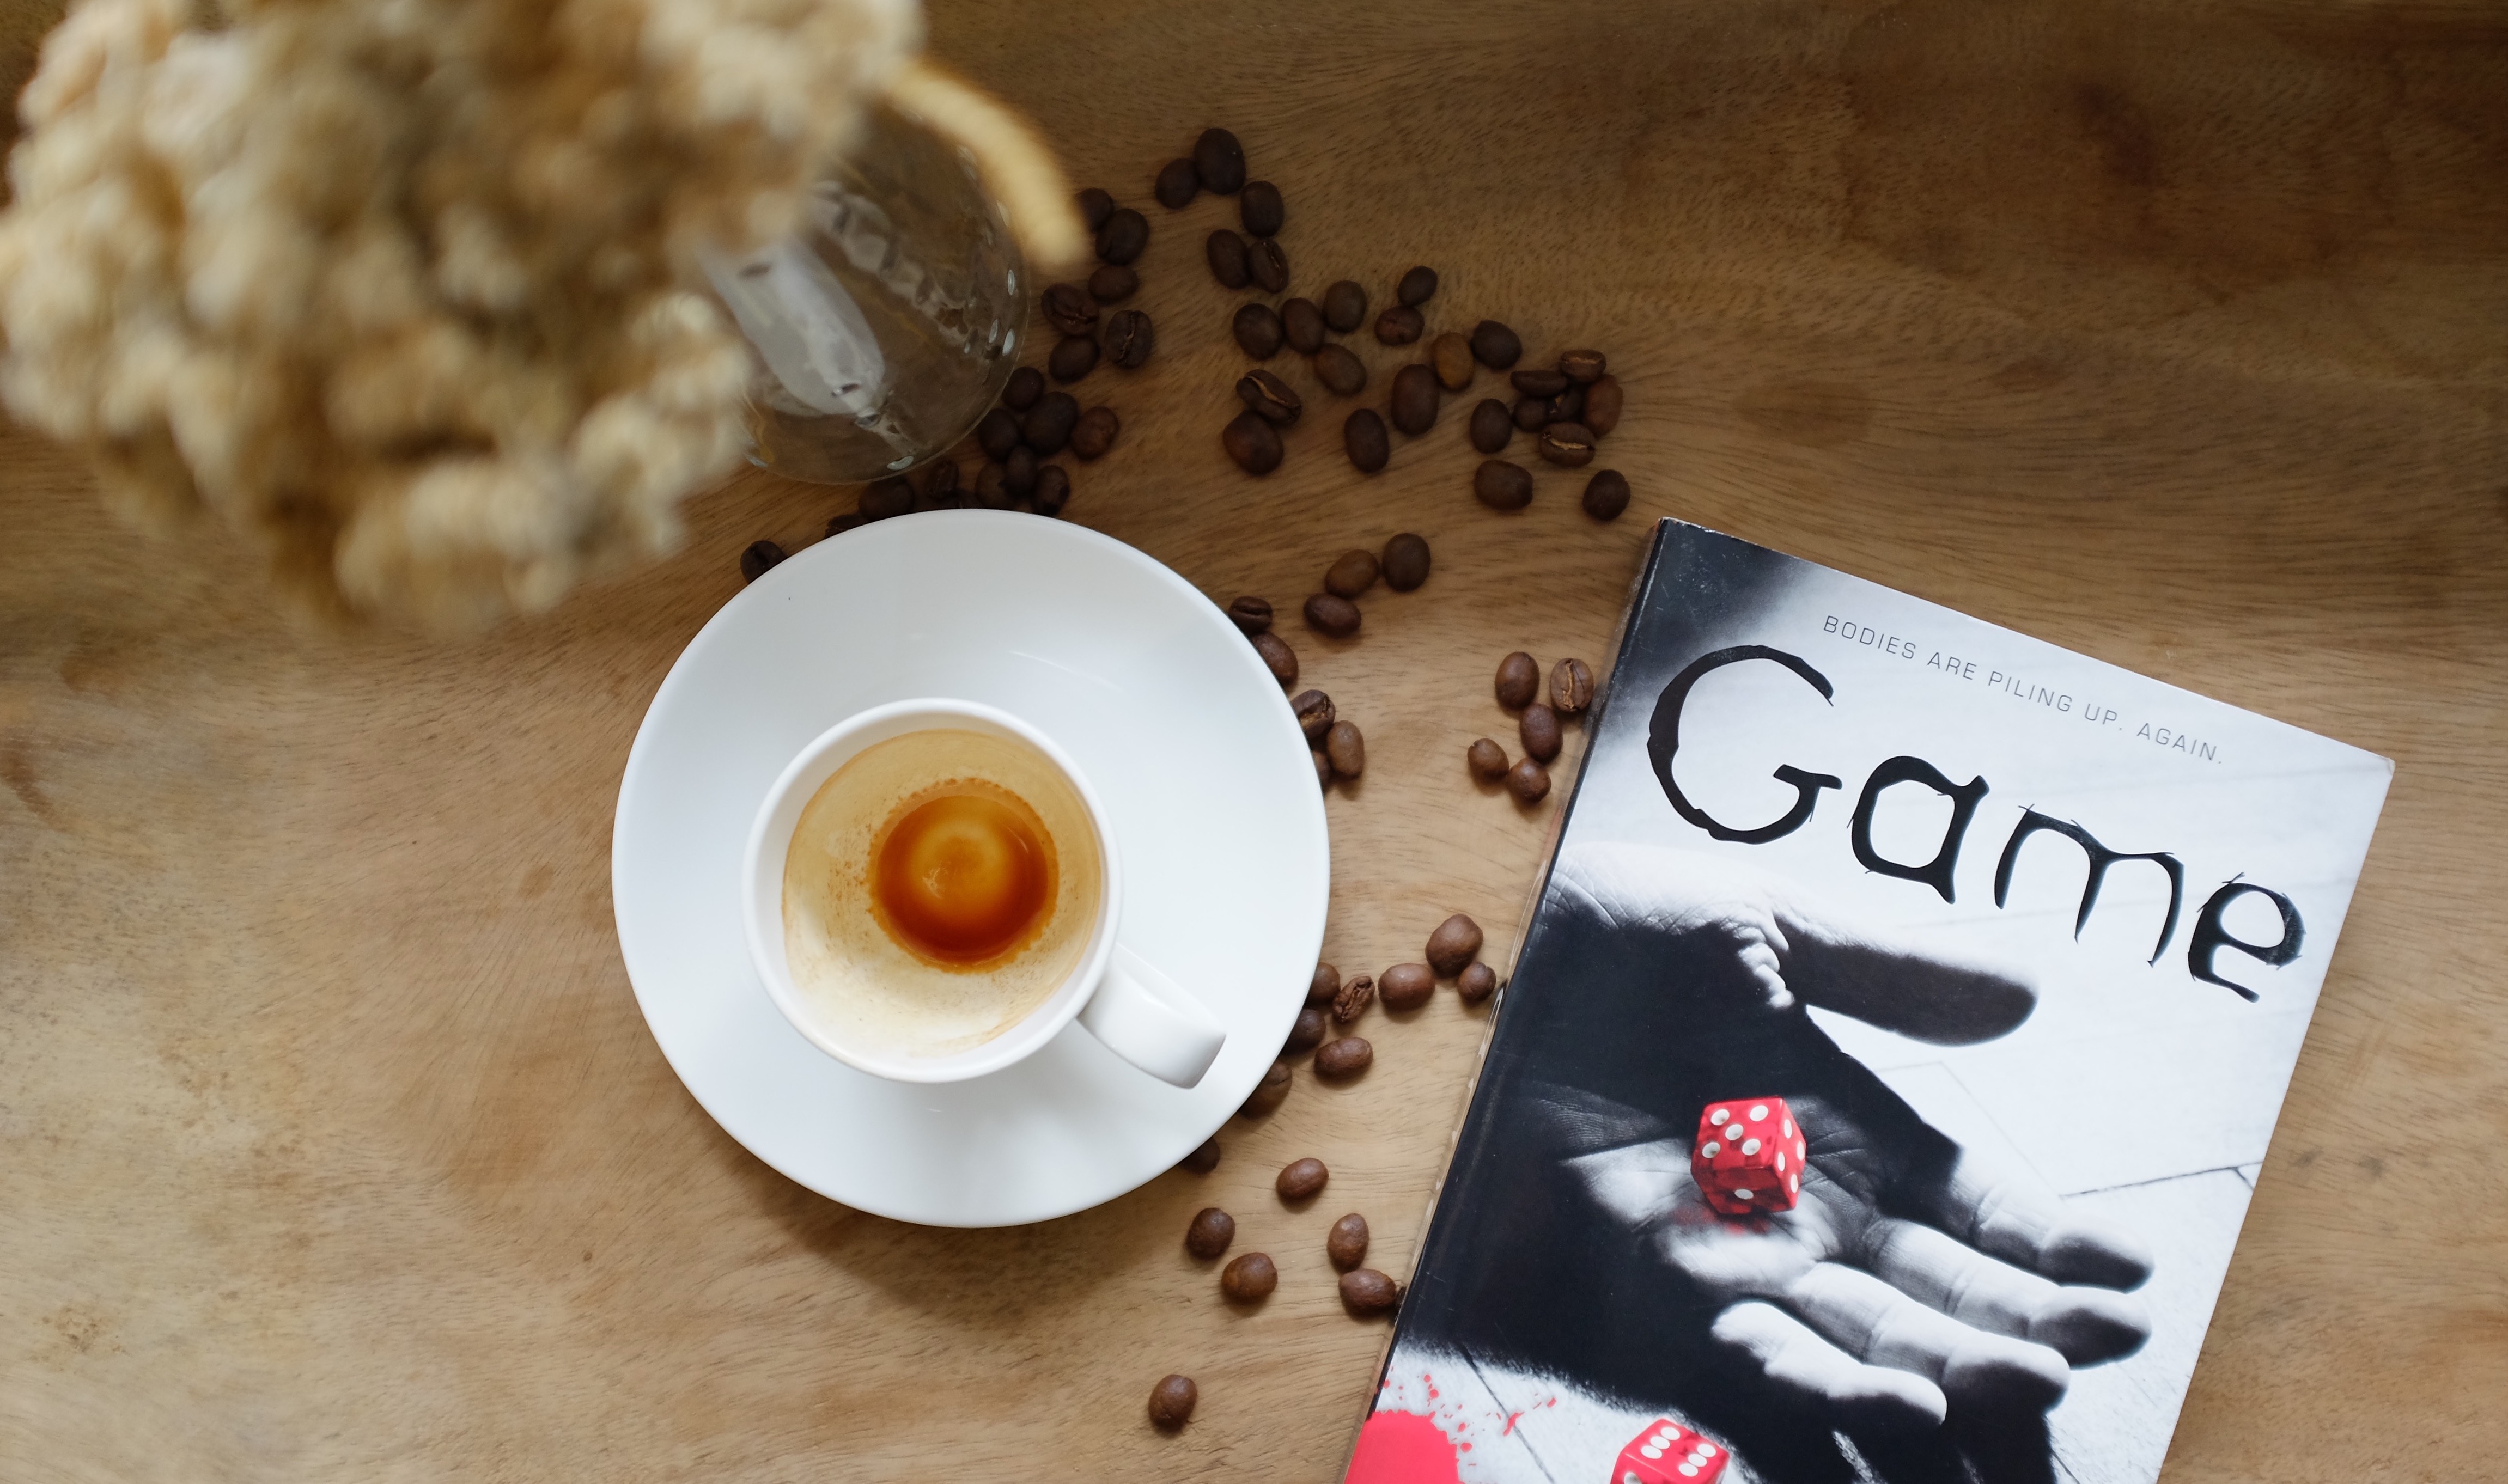
coffee, meal, food, drink, breakfast, baking, dessert, sweetness, flavor, snack food